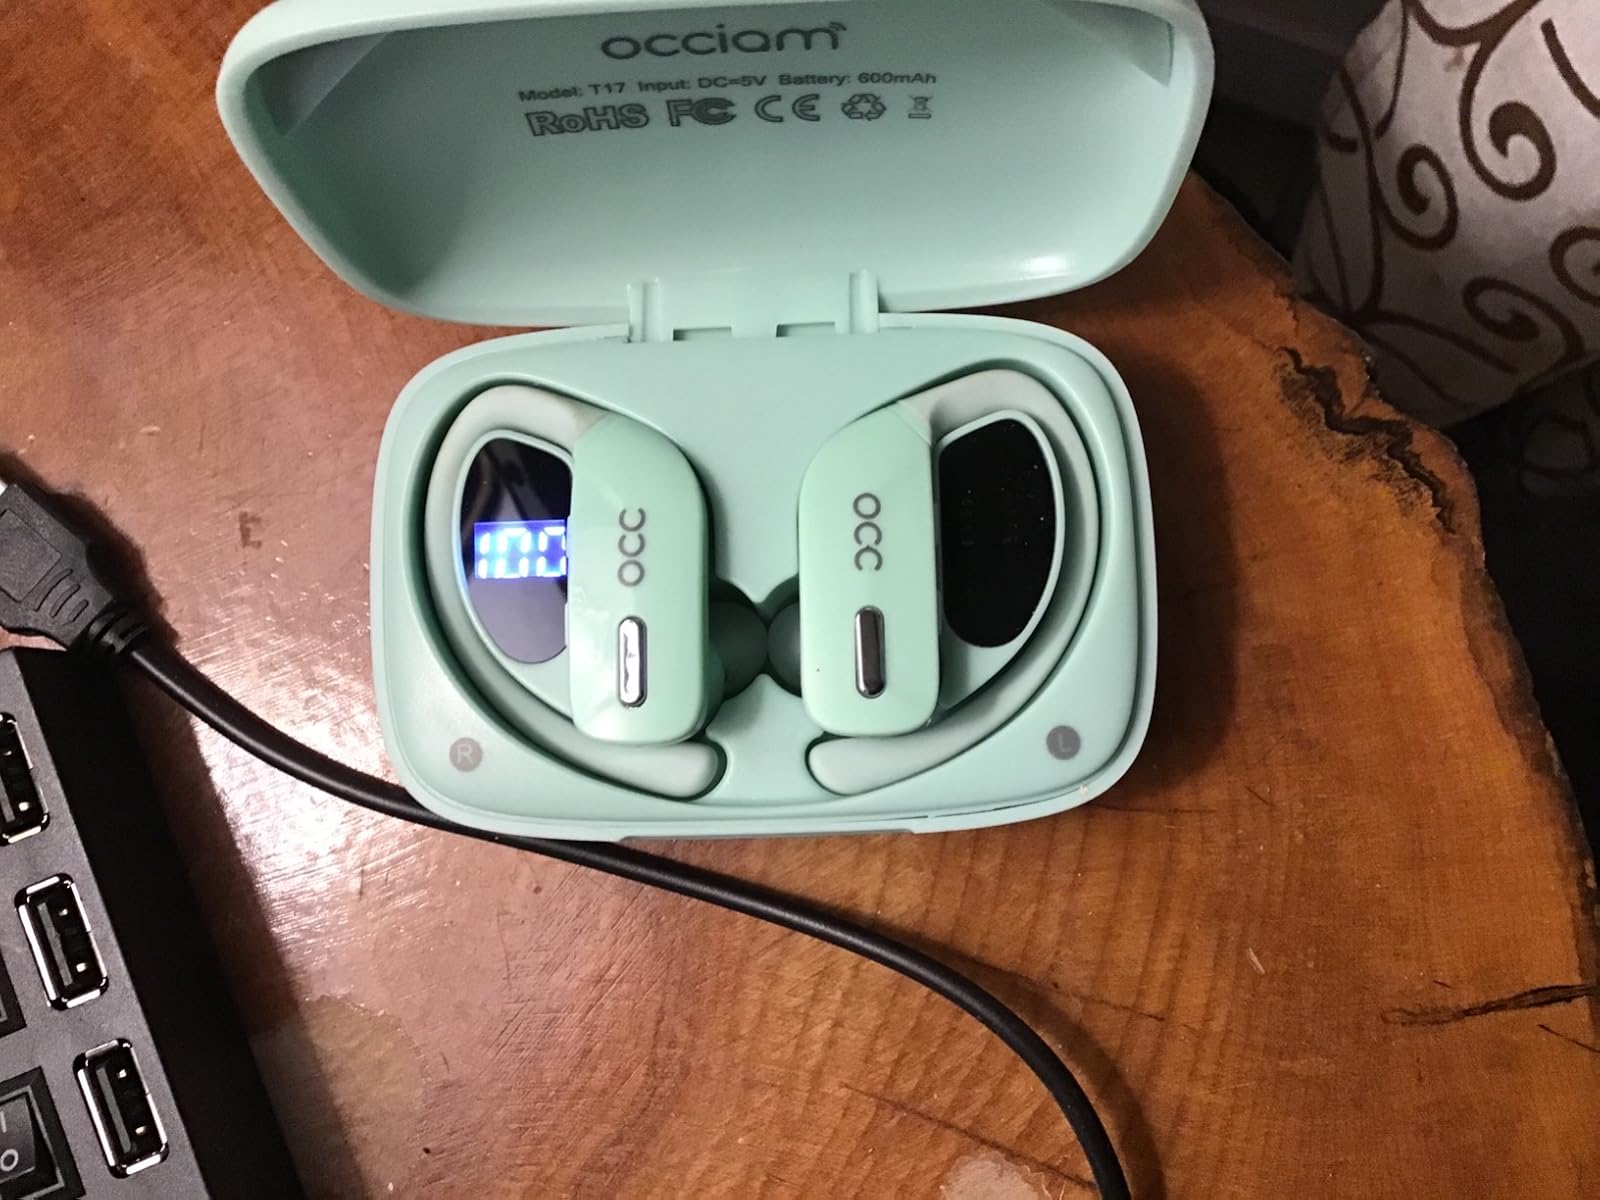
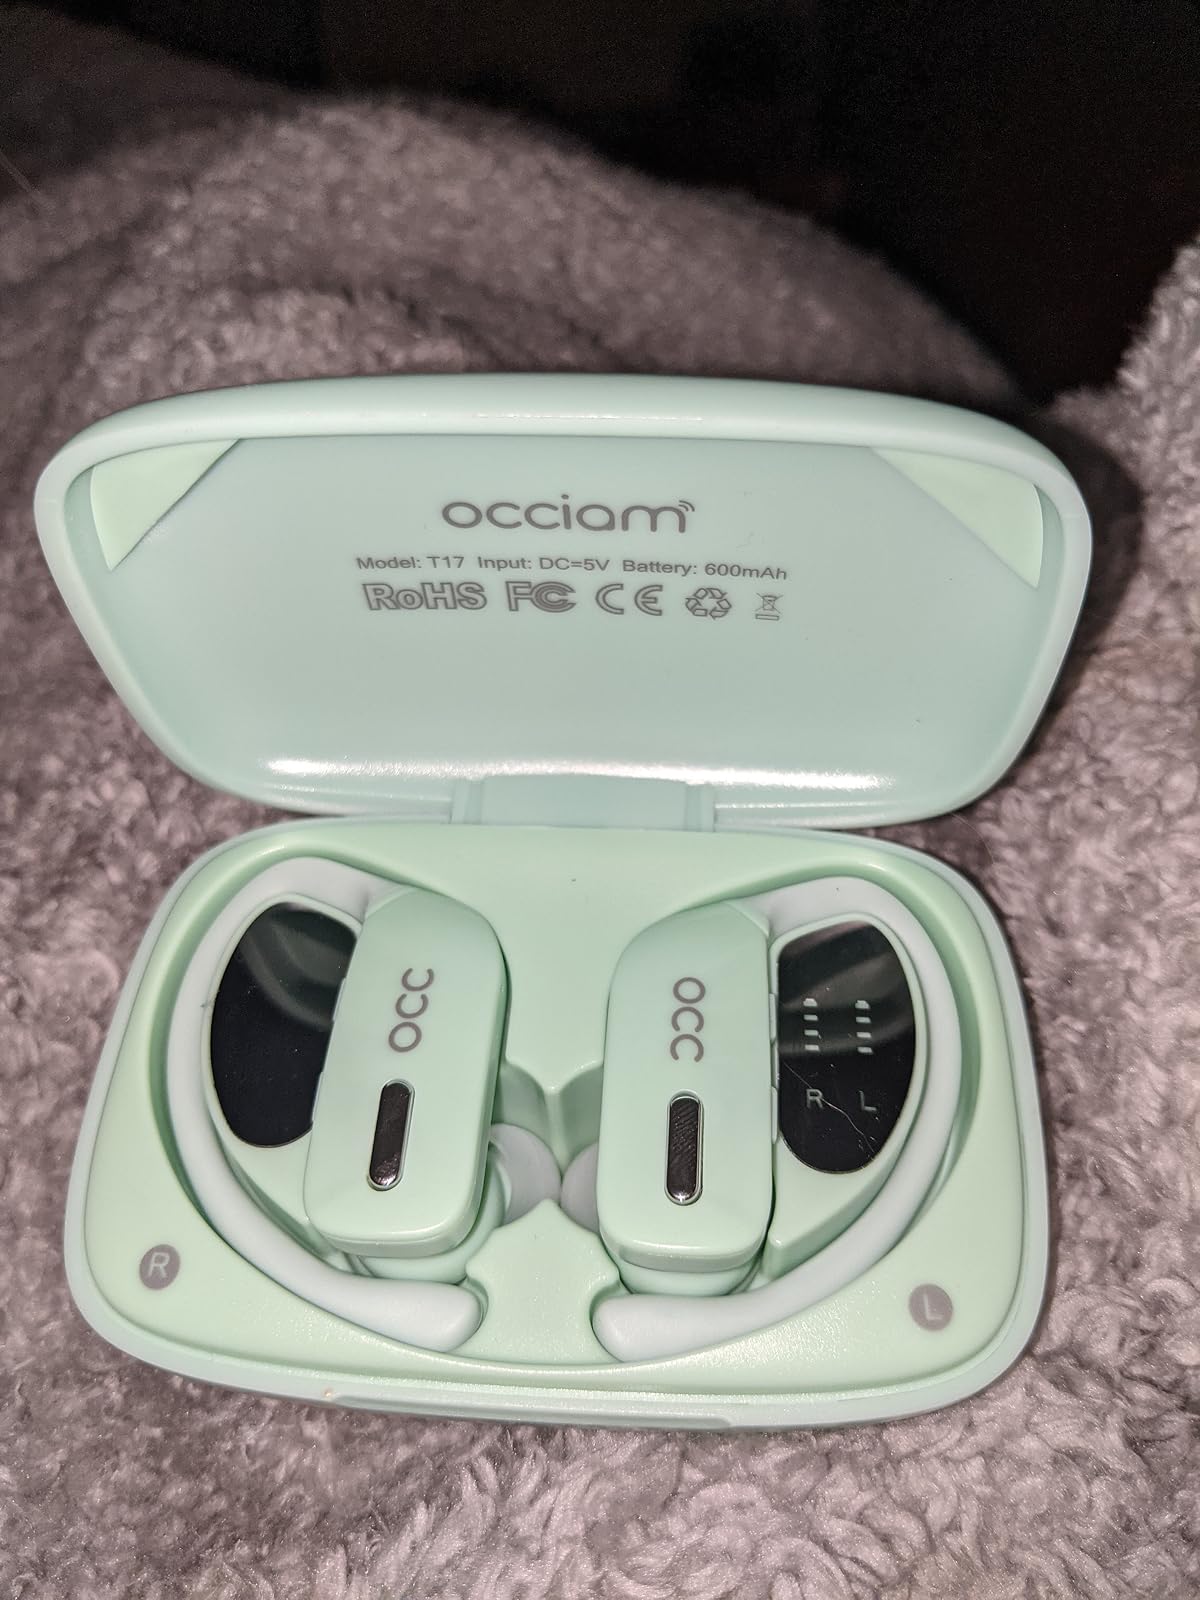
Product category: earbuds
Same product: yes